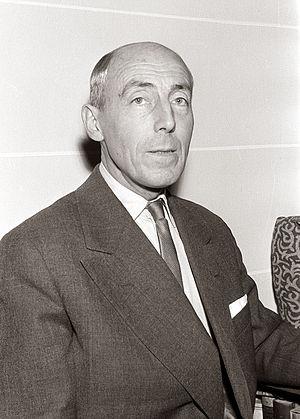
Leon Štukelj était un gymnaste de langue slovène représentant la Yougoslavie. Il remporta de nombreuses médailles dont plusieurs titres olympiques.